Moltrasio Formation

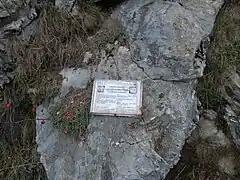
Outcrop

The Moltrasio Formation also known as the Lombardische Kieselkalk Formation is a geological formation in Italy and Switzerland. This Formation mostly developed in the Lower or Middle Sinemurian stage of the Lower Jurassic, where on the Lombardian basin tectonic activity modified the current marine and terrestrial habitats. Here it developed a series of marine-related depositional settings, represented by an outcrop of 550–600 m of grey Calcarenites and Calcilutites with chert lenses and marly interbeds, that recovers the Sedrina, Moltrasio and Domaro Formations. This was mostly due to the post-Triassic crisis, that was linked locally to tectonics. The Moltrasio Formation is considered a continuation of the Sedrina Limestone and the Hettangian Albenza Formation, and was probably a shallow water succession, developed on the passive margin of the westernmost Southern Alps. It is known due to the exquisite preservation observed on the Outcrop in Osteno, where several kinds of marine biota have been recovered.